Christ Church St Laurence

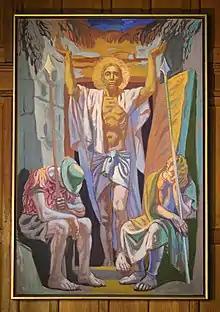
The Resurrection by Hans Feibusch.

Over the course of the first half of the twentieth century, Christ Church displayed a variety of framed art prints by Renaissance and later artists. Apart from the Stations of the Cross by Piedmontese painter Luigi Morgari (1857-1935), these have been superseded, from the late 1960s, by original art works. Many of these works were produced by parishioners of Christ Church. The works include: